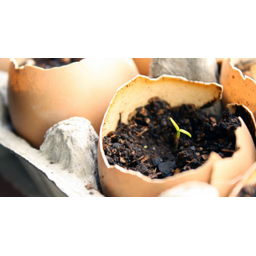
Label: eggshells